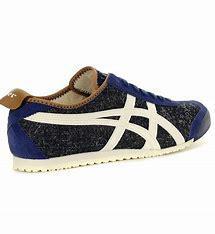
Brand: Asics
Model: Onitsuka Tiger Mexico 66